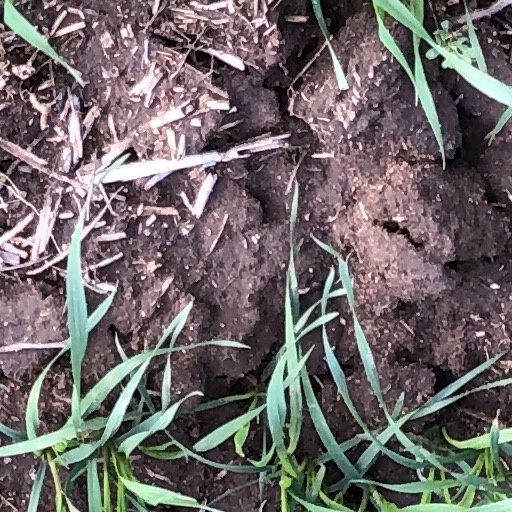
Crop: wheat